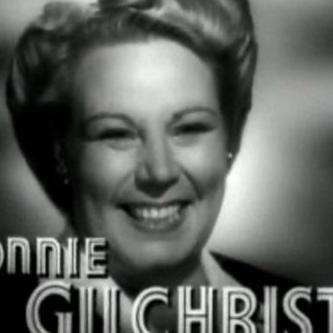
Age: 41